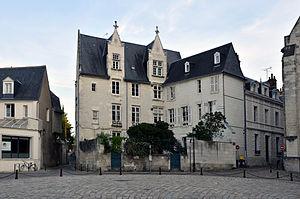
Maison canoniale du 15 ème siècle située 1 place Gregoire de Tours a Tours (Indre et Loire, France). This building is inscrit au titre des Monuments Historiques. It is indexed in the Base Mérimée, a database of architectural heritage maintained by the French Ministry of Culture,
Ce tableau présente la liste de tous les monuments historiques classés ou inscrits dans la ville de Tours, Indre-et-Loire, en France.
Un quartier canonial est une zone tout ou partie réservée à la résidence des chanoines d'un chapitre lié à une cathédrale ou une collégiale. Il comprend les maisons des chanoines elles-mêmes, mais également les bâtiments annexes nécessaires au fonctionnement du chapitre. Le quartier canonial est généralement bâti au plus près de cette église et il est parfois doté d'une enceinte appelée « clôture canoniale ».